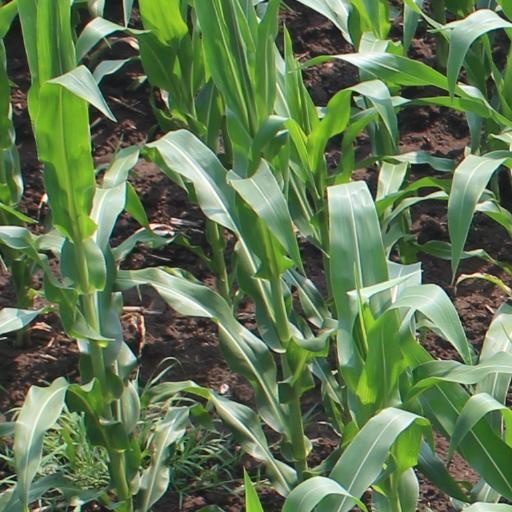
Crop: maize; corn